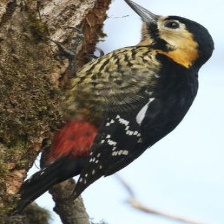
Species: DARJEELING WOODPECKER
Scientific name: DENDROCOPOS DARJELLENSIS